Srdjan Djokovic

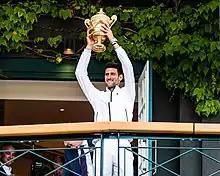
Djokovic's son Novak in Wimbledon, 2019.

Due to his rapid development, Genčić advised Djokovic and Dijana that if they wanted him to keep progressing, he had to leave the country. To that end, Genčić contacted Nikola Pilić and in September 1999 the 12-year-old moved to the Pilić tennis academy in Germany, spending four years there. At that time, a difficult economic and political situation was looming over Serbia, so the decision to let Novak move to Germany was difficult, but it was the only logical thing to do. Djokovic acted on Genčić's assessment, and in addition to Germany, he also took his son to train at academies in the United States and Italy. The travel and training were a financial drain on the family, and although Pilić offered a special price of 5,000 Deutsche Marks a month, it was still much more than what the Djokovic family could afford, so he tried unsuccessfully to look for sponsors and even investors, but no one was willing to sign a contract. At one point, he convinced Serbian businessman Filip Cepter to agree to cover the costs of Novak's stay at the Pilic Academy, but this large financial aid ended up never happening because of Slobodan "Boba" Živojinović, a former tennis player, who allegedly told Cepter that "Novak is good, but he has a sick heart, a sick heel and a dad who is impossible to cooperate with".